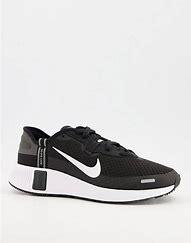
Brand: Nike
Model: Reposto